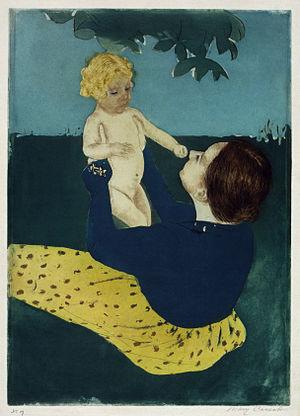
«